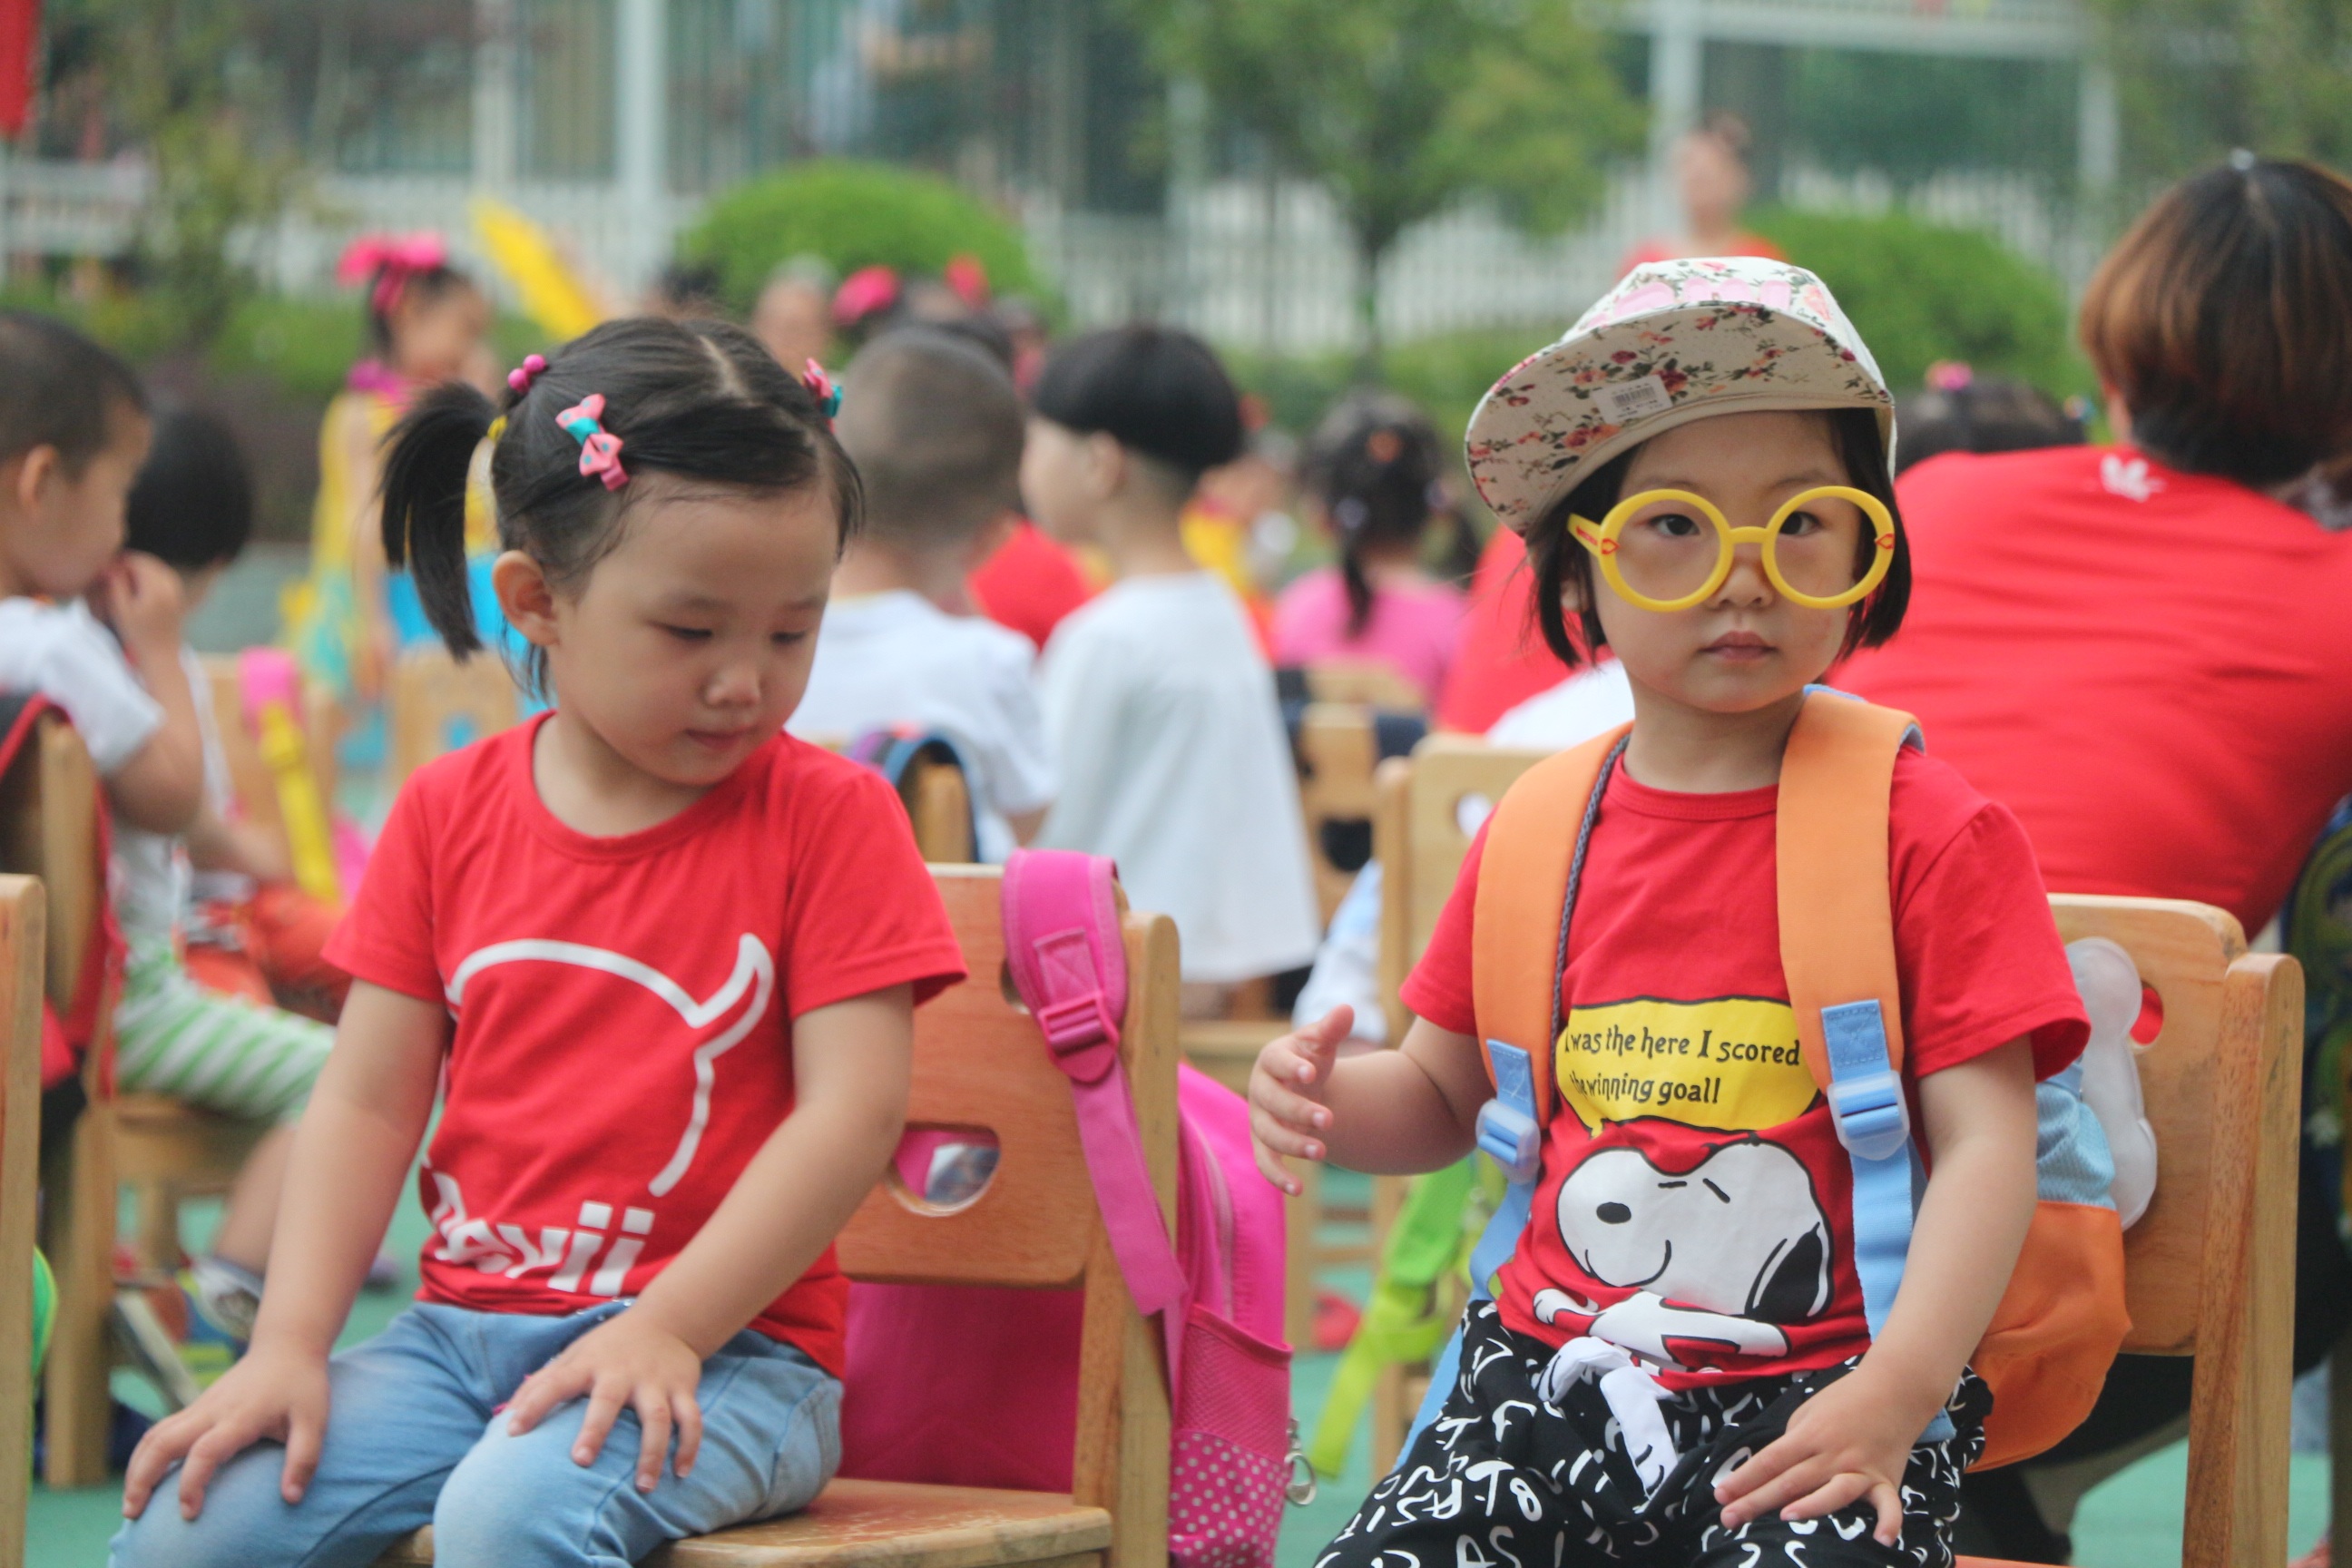
people, play, chair, cute, child, girls, children, glasses, funny, kindergarten, day, china, nursery, activities, sat